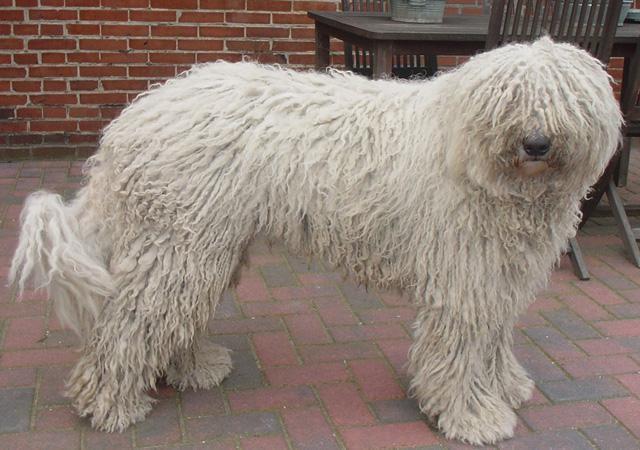
komondor